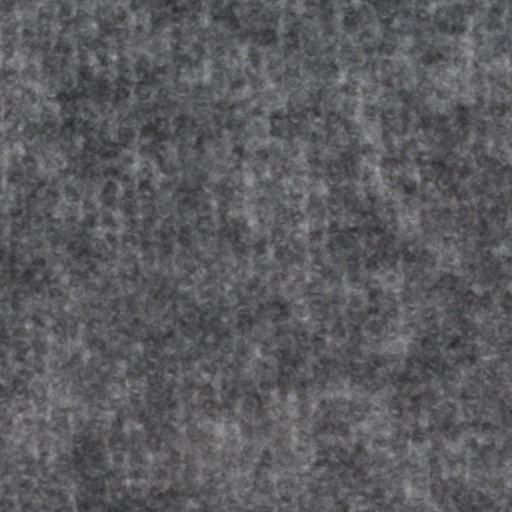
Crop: wheat